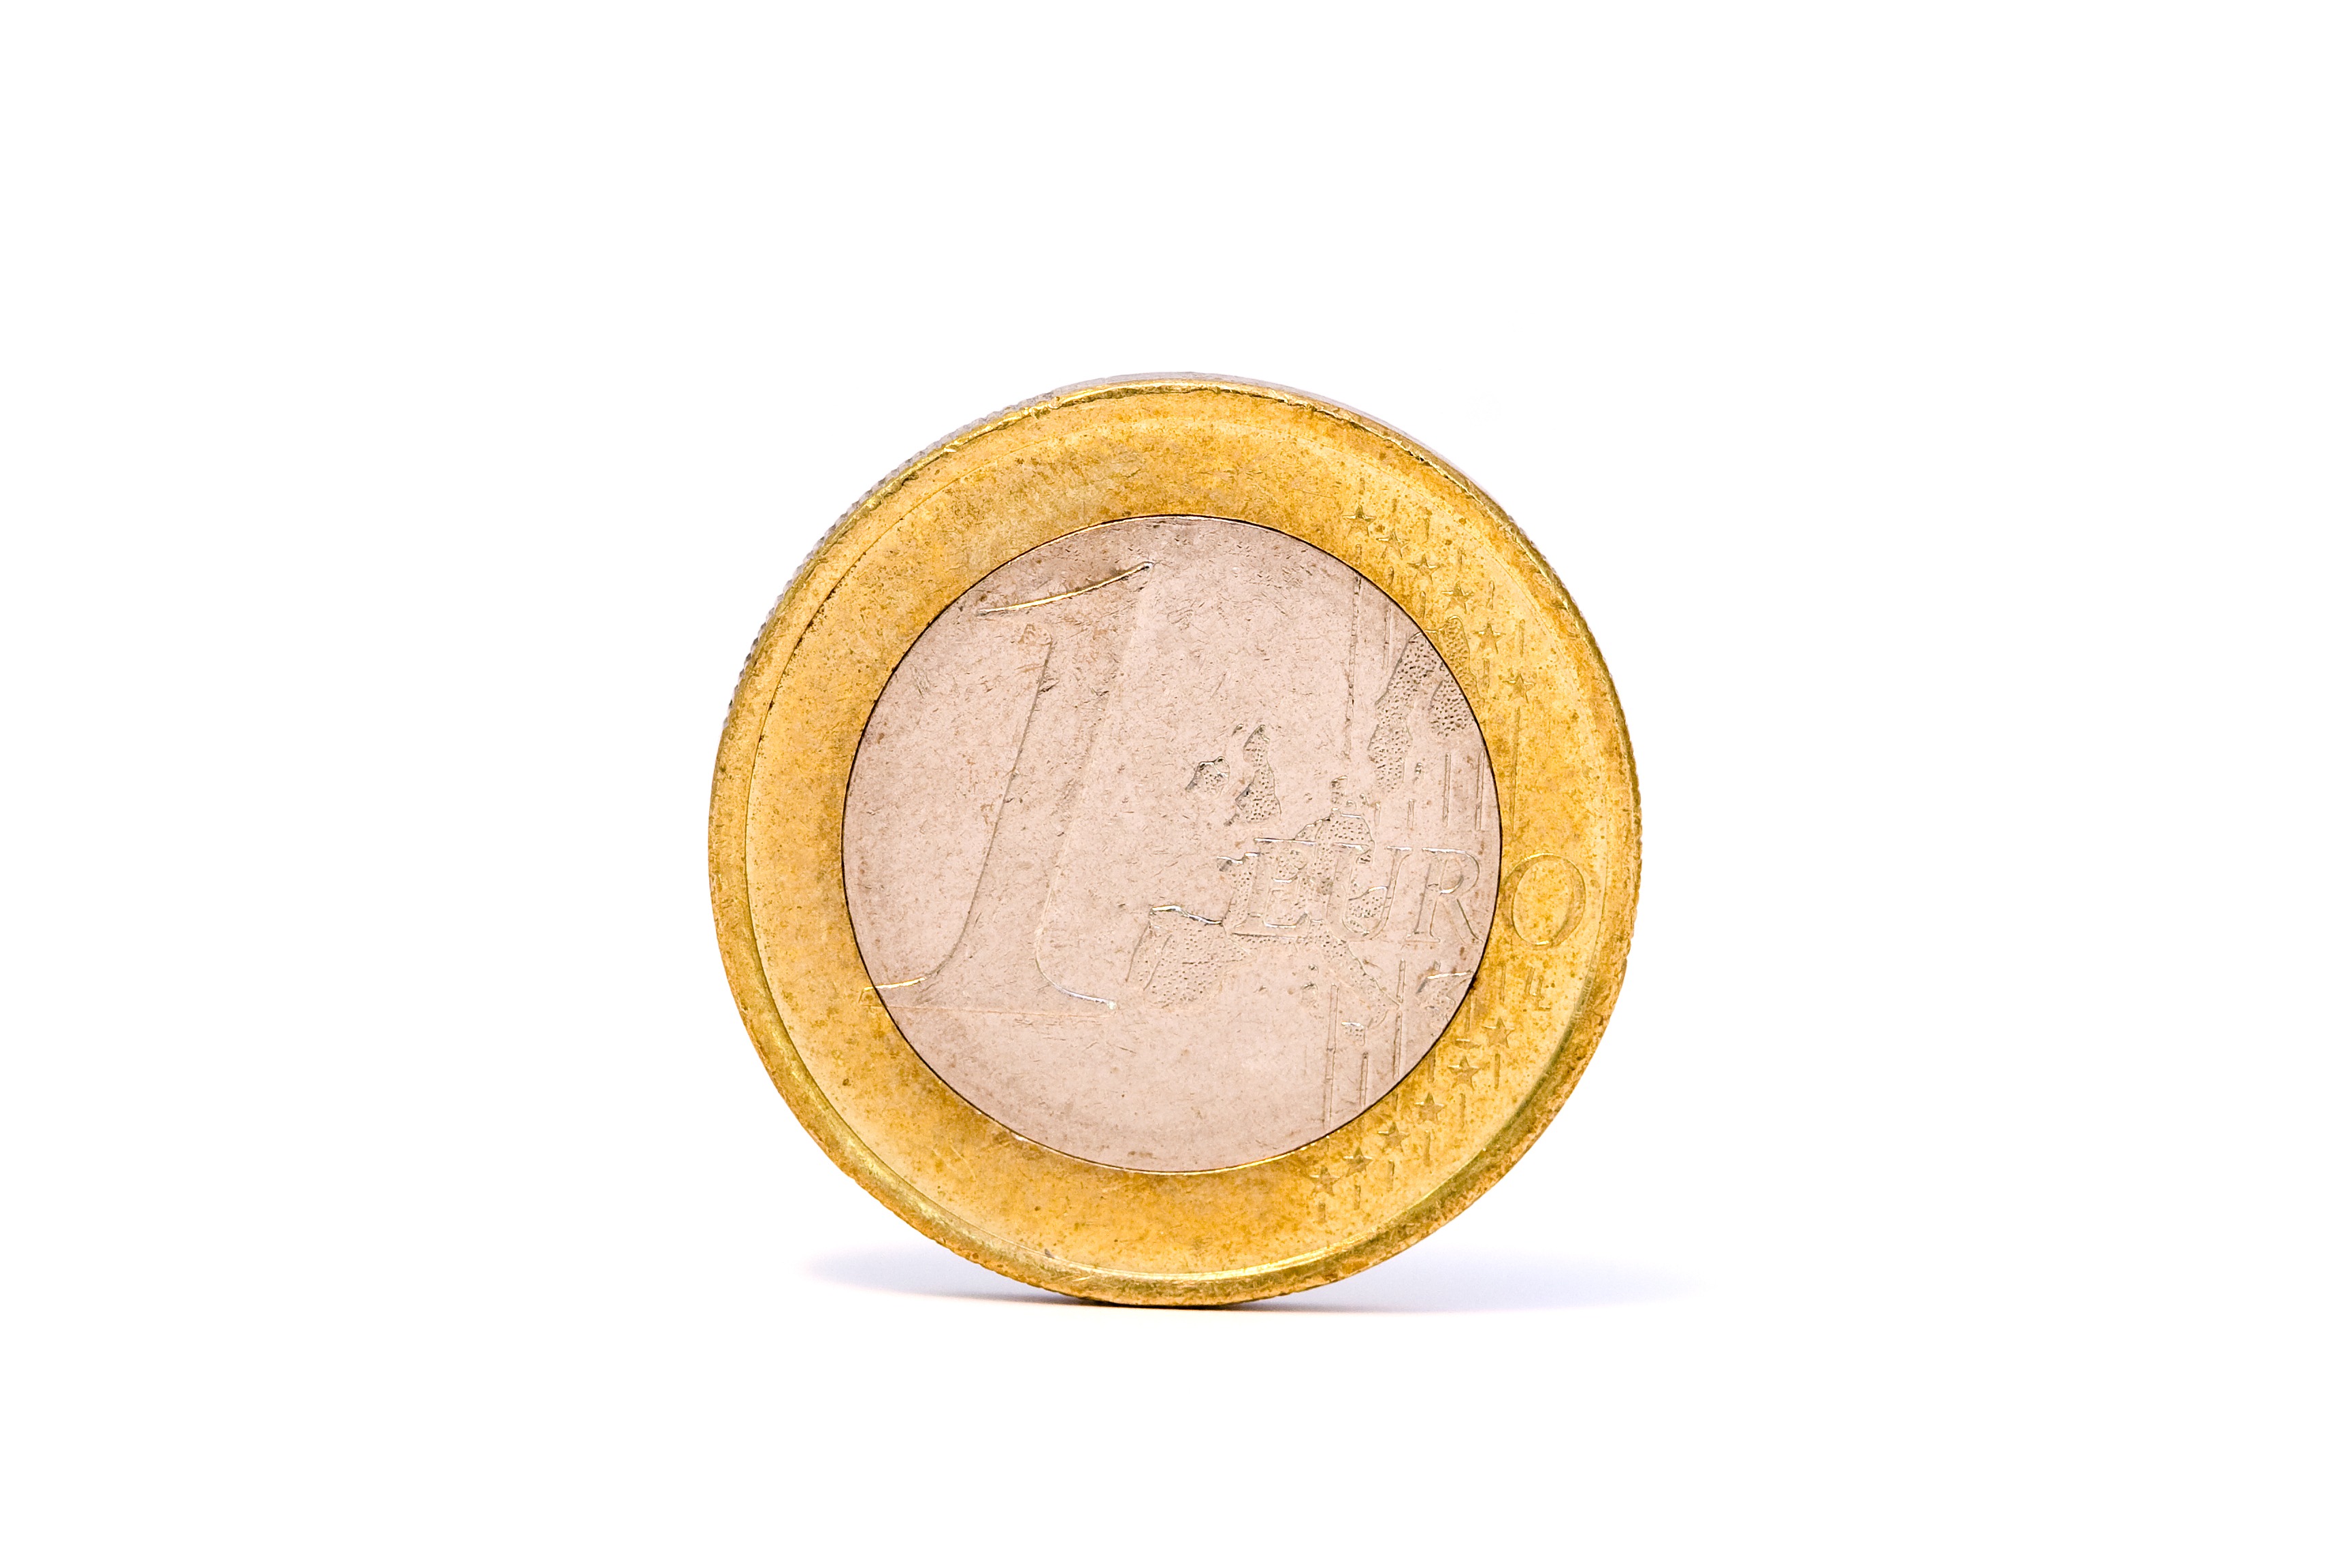
sign, money, market, business, shopping, yellow, cash, capital, one, brass, eye, currency, euro, coin, dollar, bill, rich, buy, commerce, economy, payment, financial, savings, success, finance, wealth, profit, exchange, salary, invest, pay